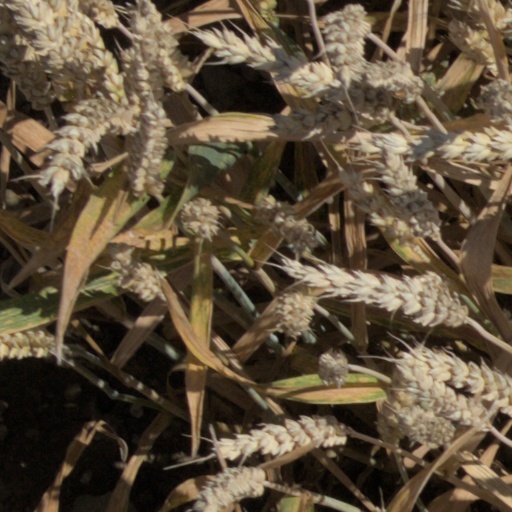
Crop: wheat